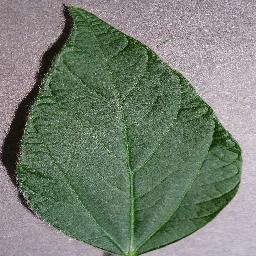
Label: Soybean___healthy